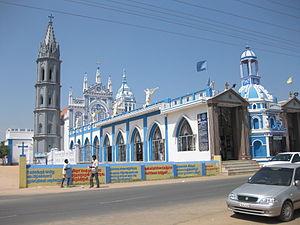
La Basilique Notre-Dame-des-Neiges est un édifice religieux catholique sis à Tuticorin, au Tamil Nadu, en Inde. Construite en 1582, là où se trouvait une ancienne chapelle Saint-Pierre visitée par saint François-Xavier, son histoire est liée au mouvement de conversion des Paravas au XVIᵉ siècle. Sous le nom de Notre-Dame-des-Neiges elle devint un centre de pèlerinage marial et fut érigée en basilique en 1982.